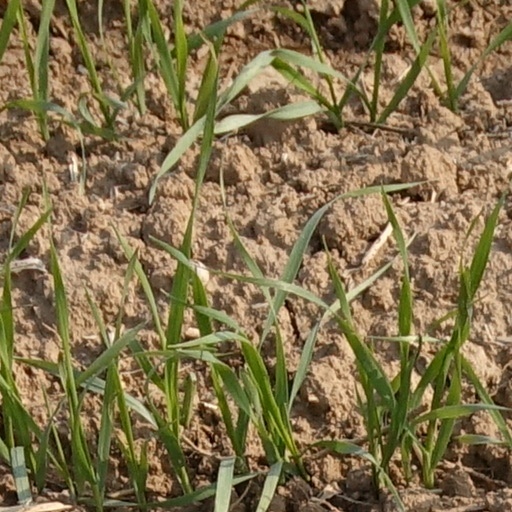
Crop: wheat